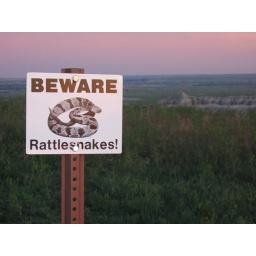
Spotted by our car after walking all the way down the path.